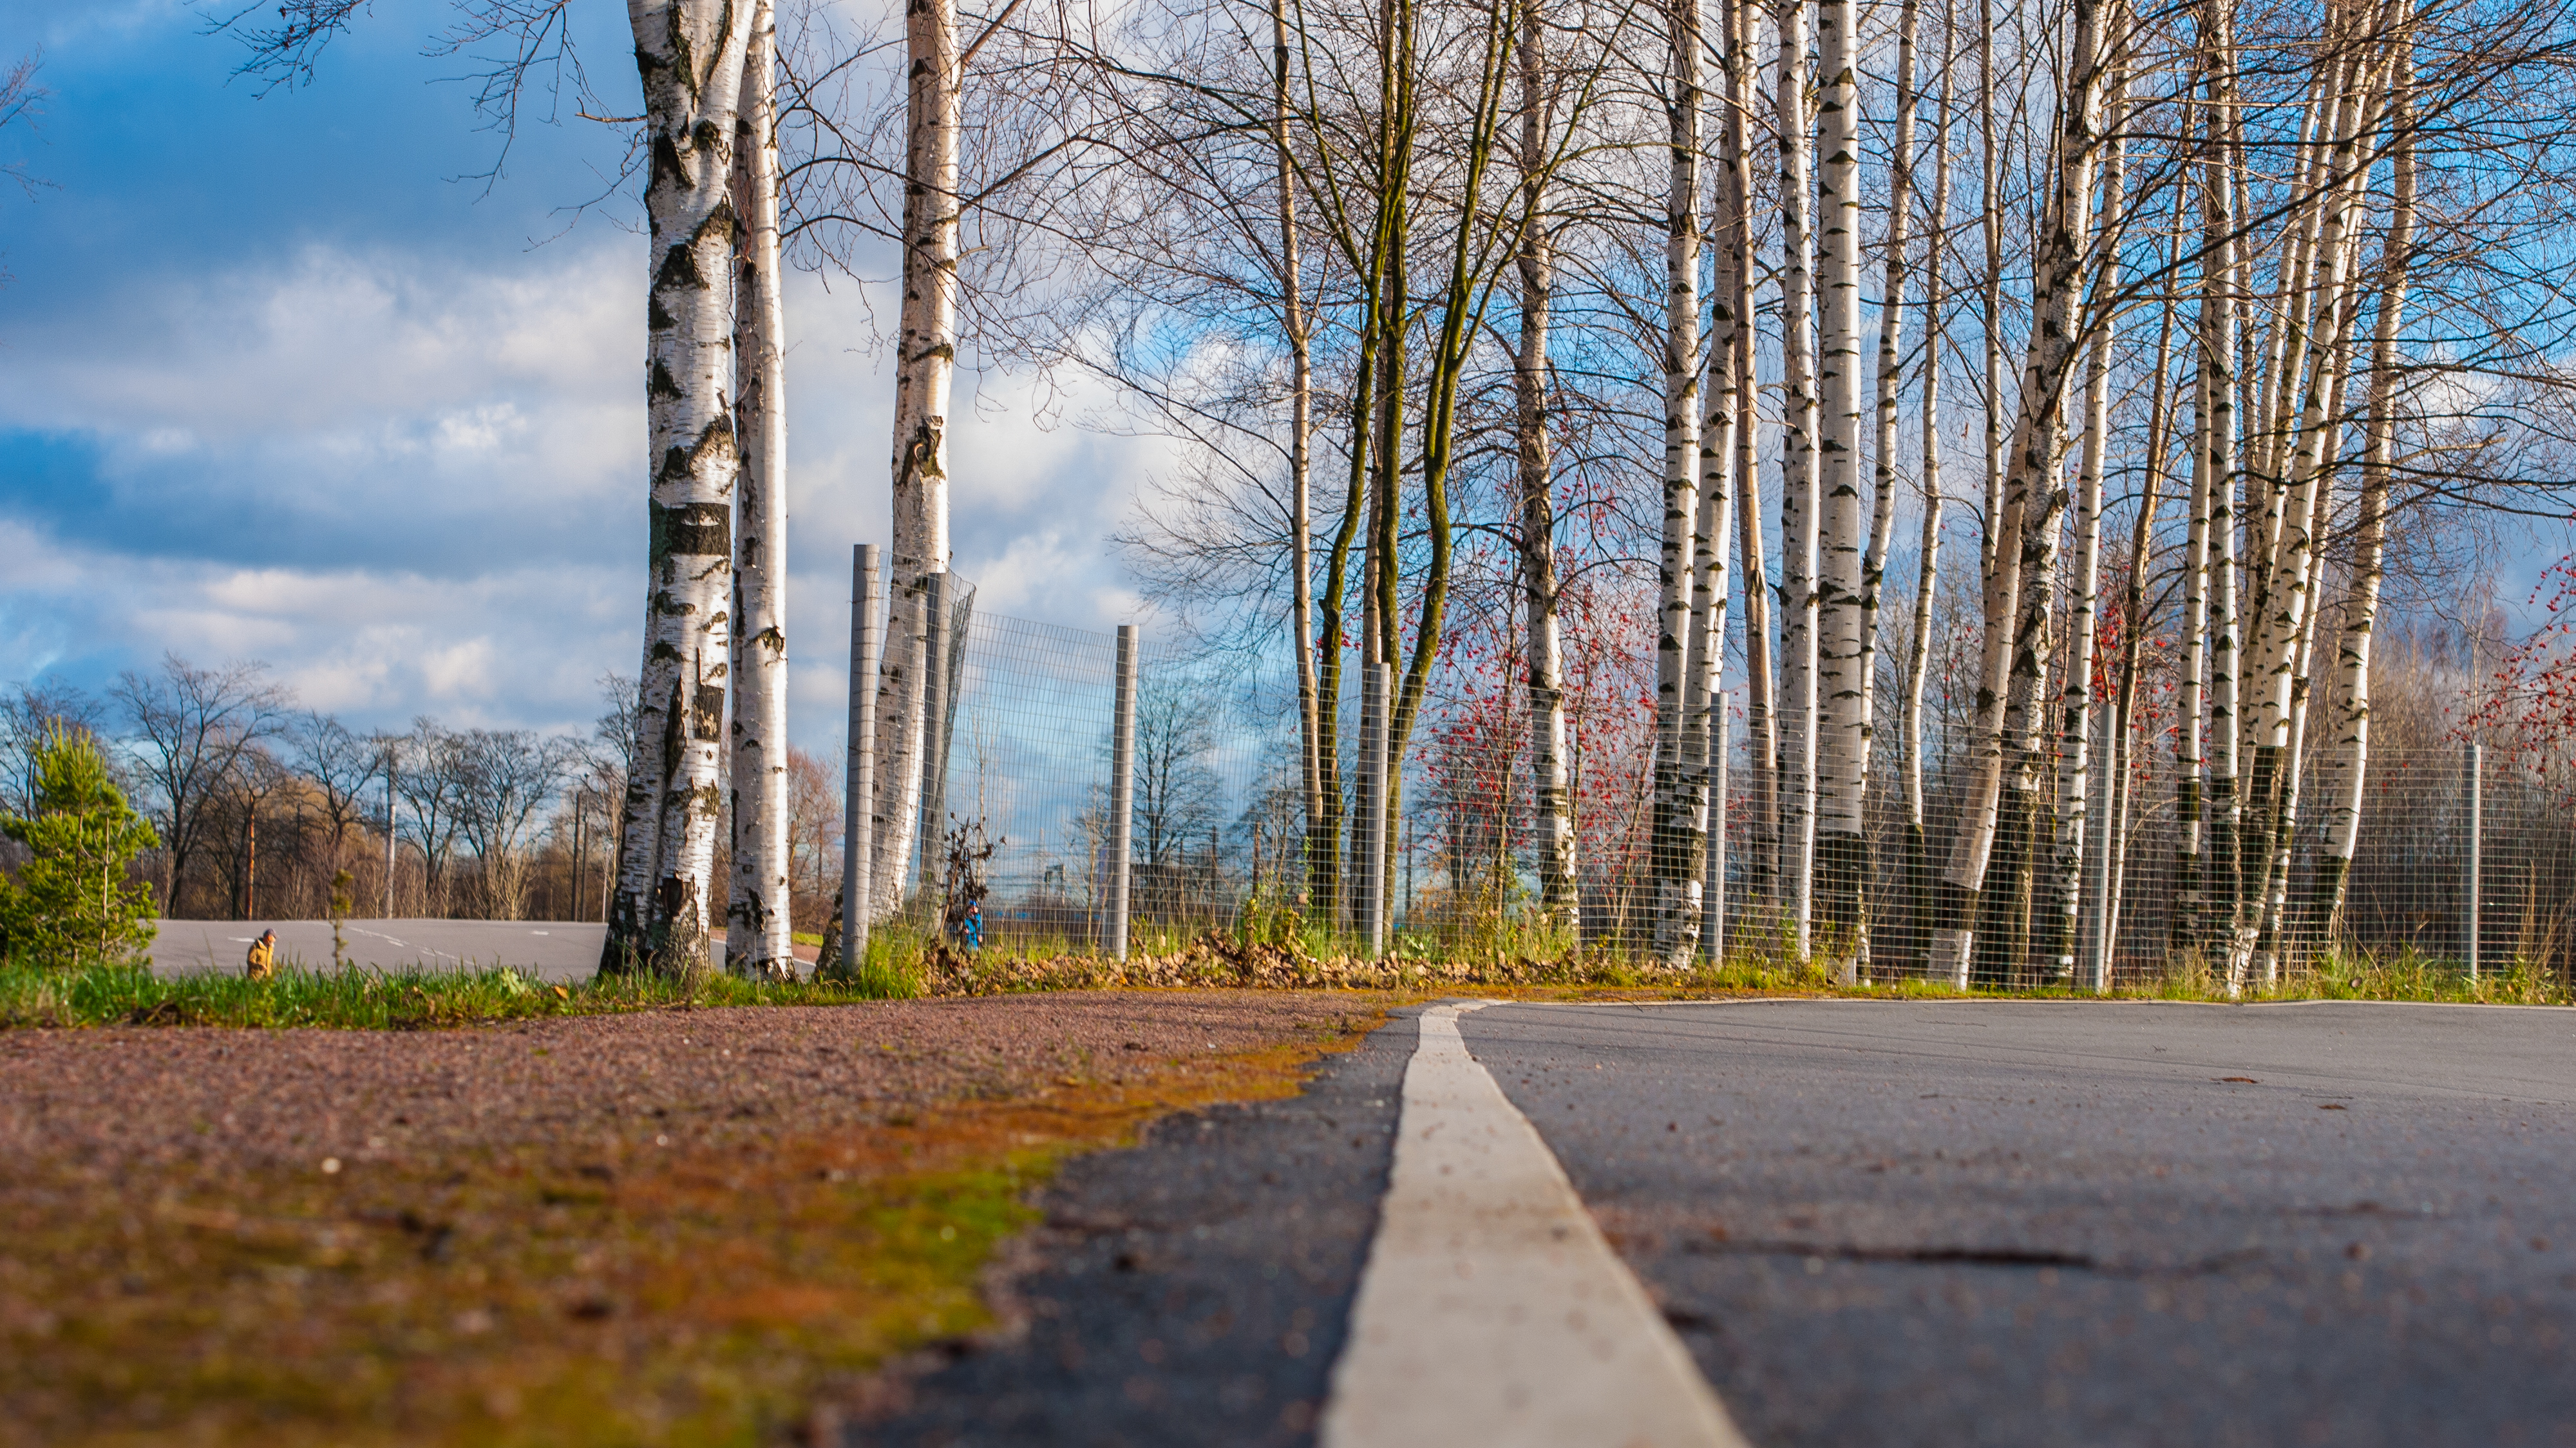
images, cloud, sky, plant, natural landscape, wood, branch, tree, trunk, grass, road surface, woody plant, asphalt, landscape, twig, thoroughfare, deciduous, horizon, road, grass family, forest, grove, woodland, symmetry, temperate broadleaf and mixed forest, wildlife, winter, sidewalk, city, nature reserve, path, soil, trail, Northern hardwood forest, old growth forest, plant stem, evening, reflection, autumn, walkway, freezing, field, spruce fir forest, shadow, rock, temperate coniferous forest, street, lane, birch family, plantation